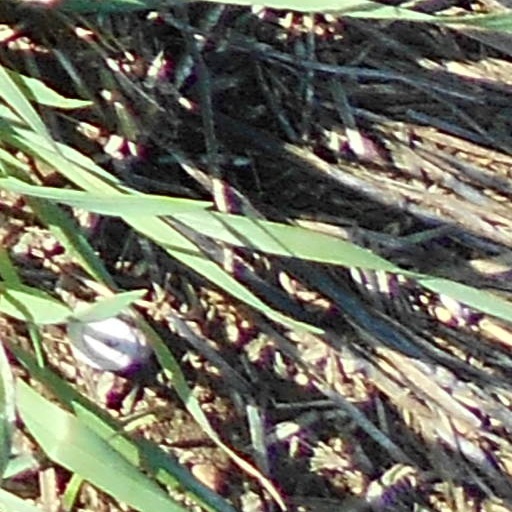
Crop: wheat